SMS Aspern

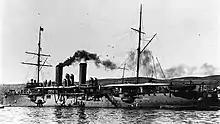
"Aspern",

In early 1912, "Aspern" was assigned to the Reserve Squadron. She was present at the launching ceremony for the dreadnought battleship on 20 March. Six days later, she participated in a naval review held in Fasana for the visit of German Kaiser Wilhelm II. "Aspern" was detached to join I Cruiser Division, which was sent to the Ottoman Empire, from 15 May to 15 August to protect Austro-Hungarian interests during a period of unrest in the country. Further unrest in Ottoman Syria prompted the Austro-Hungarian Navy to send a more powerful force—the battleships "Erzherzog Franz Ferdinand", , and "Zrinyi", the cruisers "Aspern" and , and the destroyers and —to make a naval demonstration. The fleet left Pola on 5 November and stopped in Beşik Bay at the entrance to the Dardanelles on 7 November, where they waited for two days for authorization to enter the straits and proceed to the Ottoman capital at Constantinople. There, they stayed until 2 December; further riots did not develop, so the fleet was recalled, arriving in Pola on 6 December.